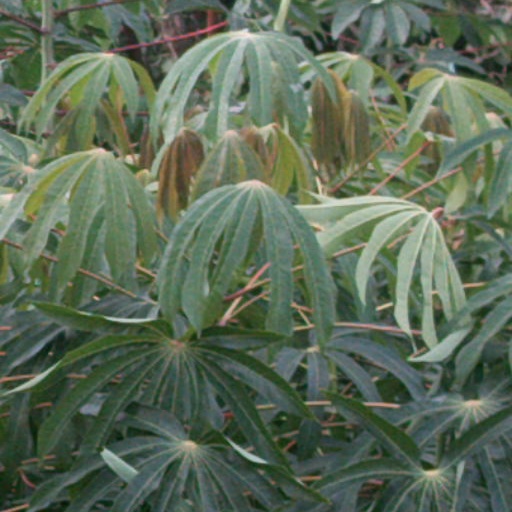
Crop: cassava